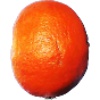
Label: Clementine 1